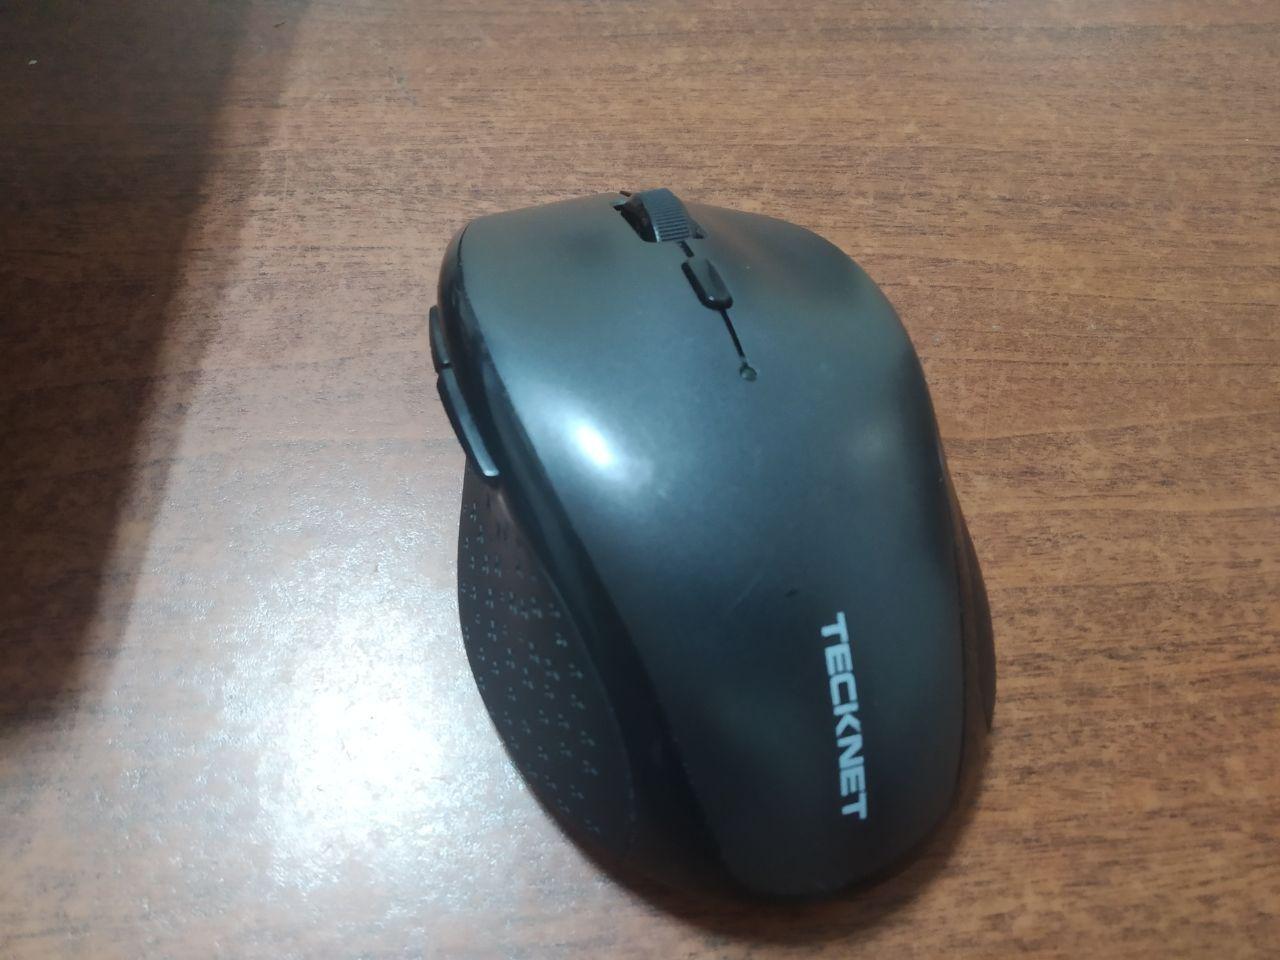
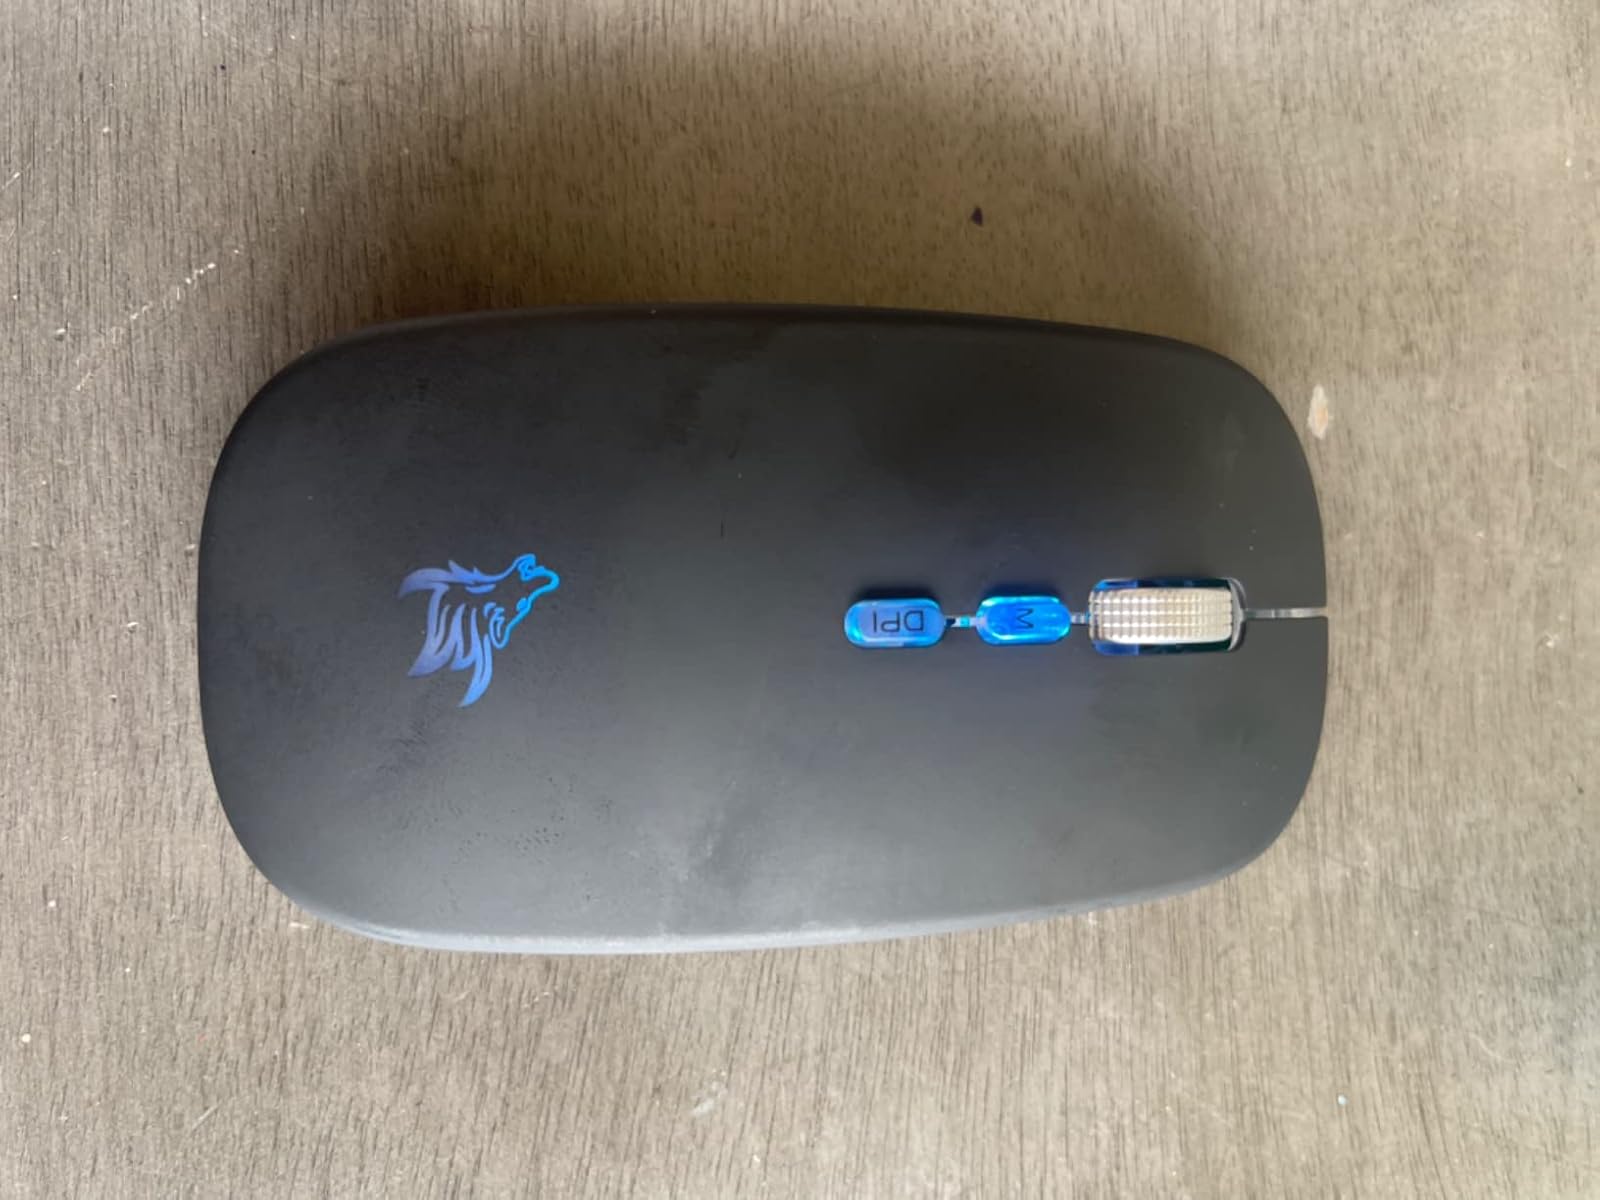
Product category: mouse
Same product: no